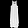
Label: Dress